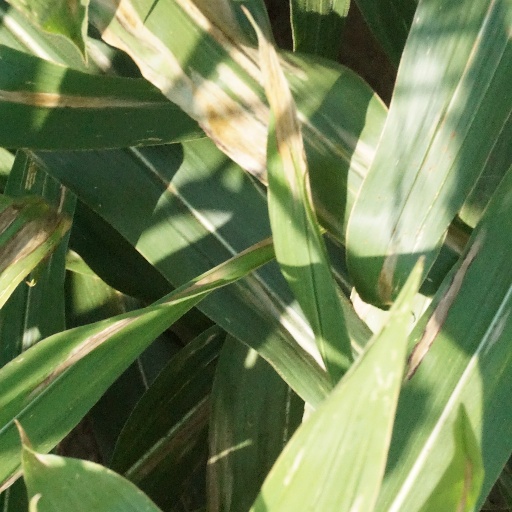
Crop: maize; corn